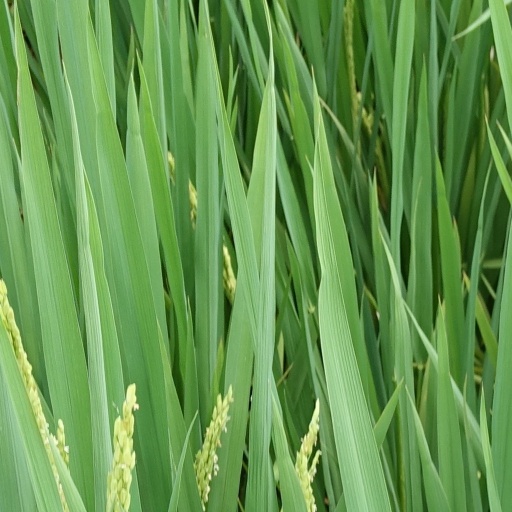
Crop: rice